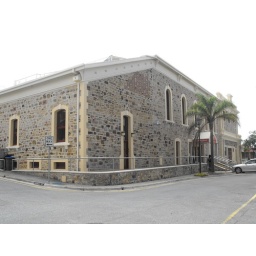
Semaphore library is housed in a lovely old stone building